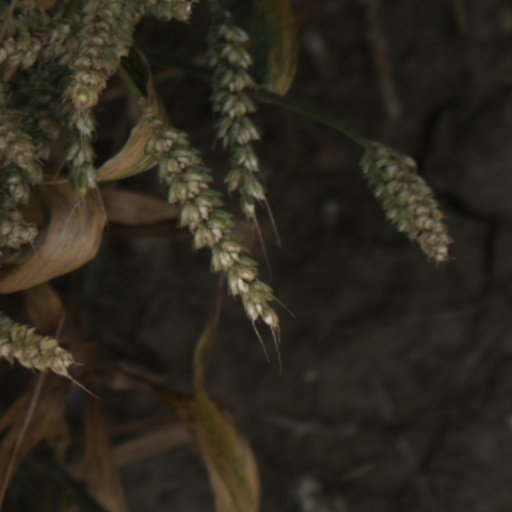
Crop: wheat